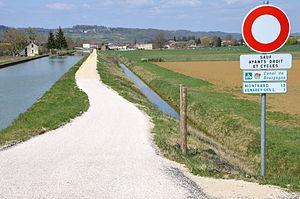
Signalétique véloroute canal de Bourgogne a Venarey les Laumes, Côte d'Or, Bourgogne, France
La véloroute du canal de Bourgogne est un aménagement cyclable long de 227 km, situé en France, qui longe le canal de Bourgogne entre Migennes dans le département de l'Yonne et Dijon dans le département de la Côte d'Or. L'ensemble de la piste se situe en Bourgogne-Franche-Comté.
Cet article est une liste des voies vertes et des véloroutes situées sur le territoire français, classées par régions. Les voies vertes et véloroutes sont les deux catégories d'aménagements cyclables répondant à un cahier des charges défini à l'échelon national. La réalisation de ces aménagements s'inscrit dans un schéma directeur national amendé en 2010 qui prévoit à terme plus de 26 500 km de voies cyclables. Au 1er janvier 2019 : 15 780 km étaient achevés ou en cours d'achèvement, dont 48 % en site propre. Certains de ces aménagements constituent des tronçons des véloroutes européennes EuroVelo.